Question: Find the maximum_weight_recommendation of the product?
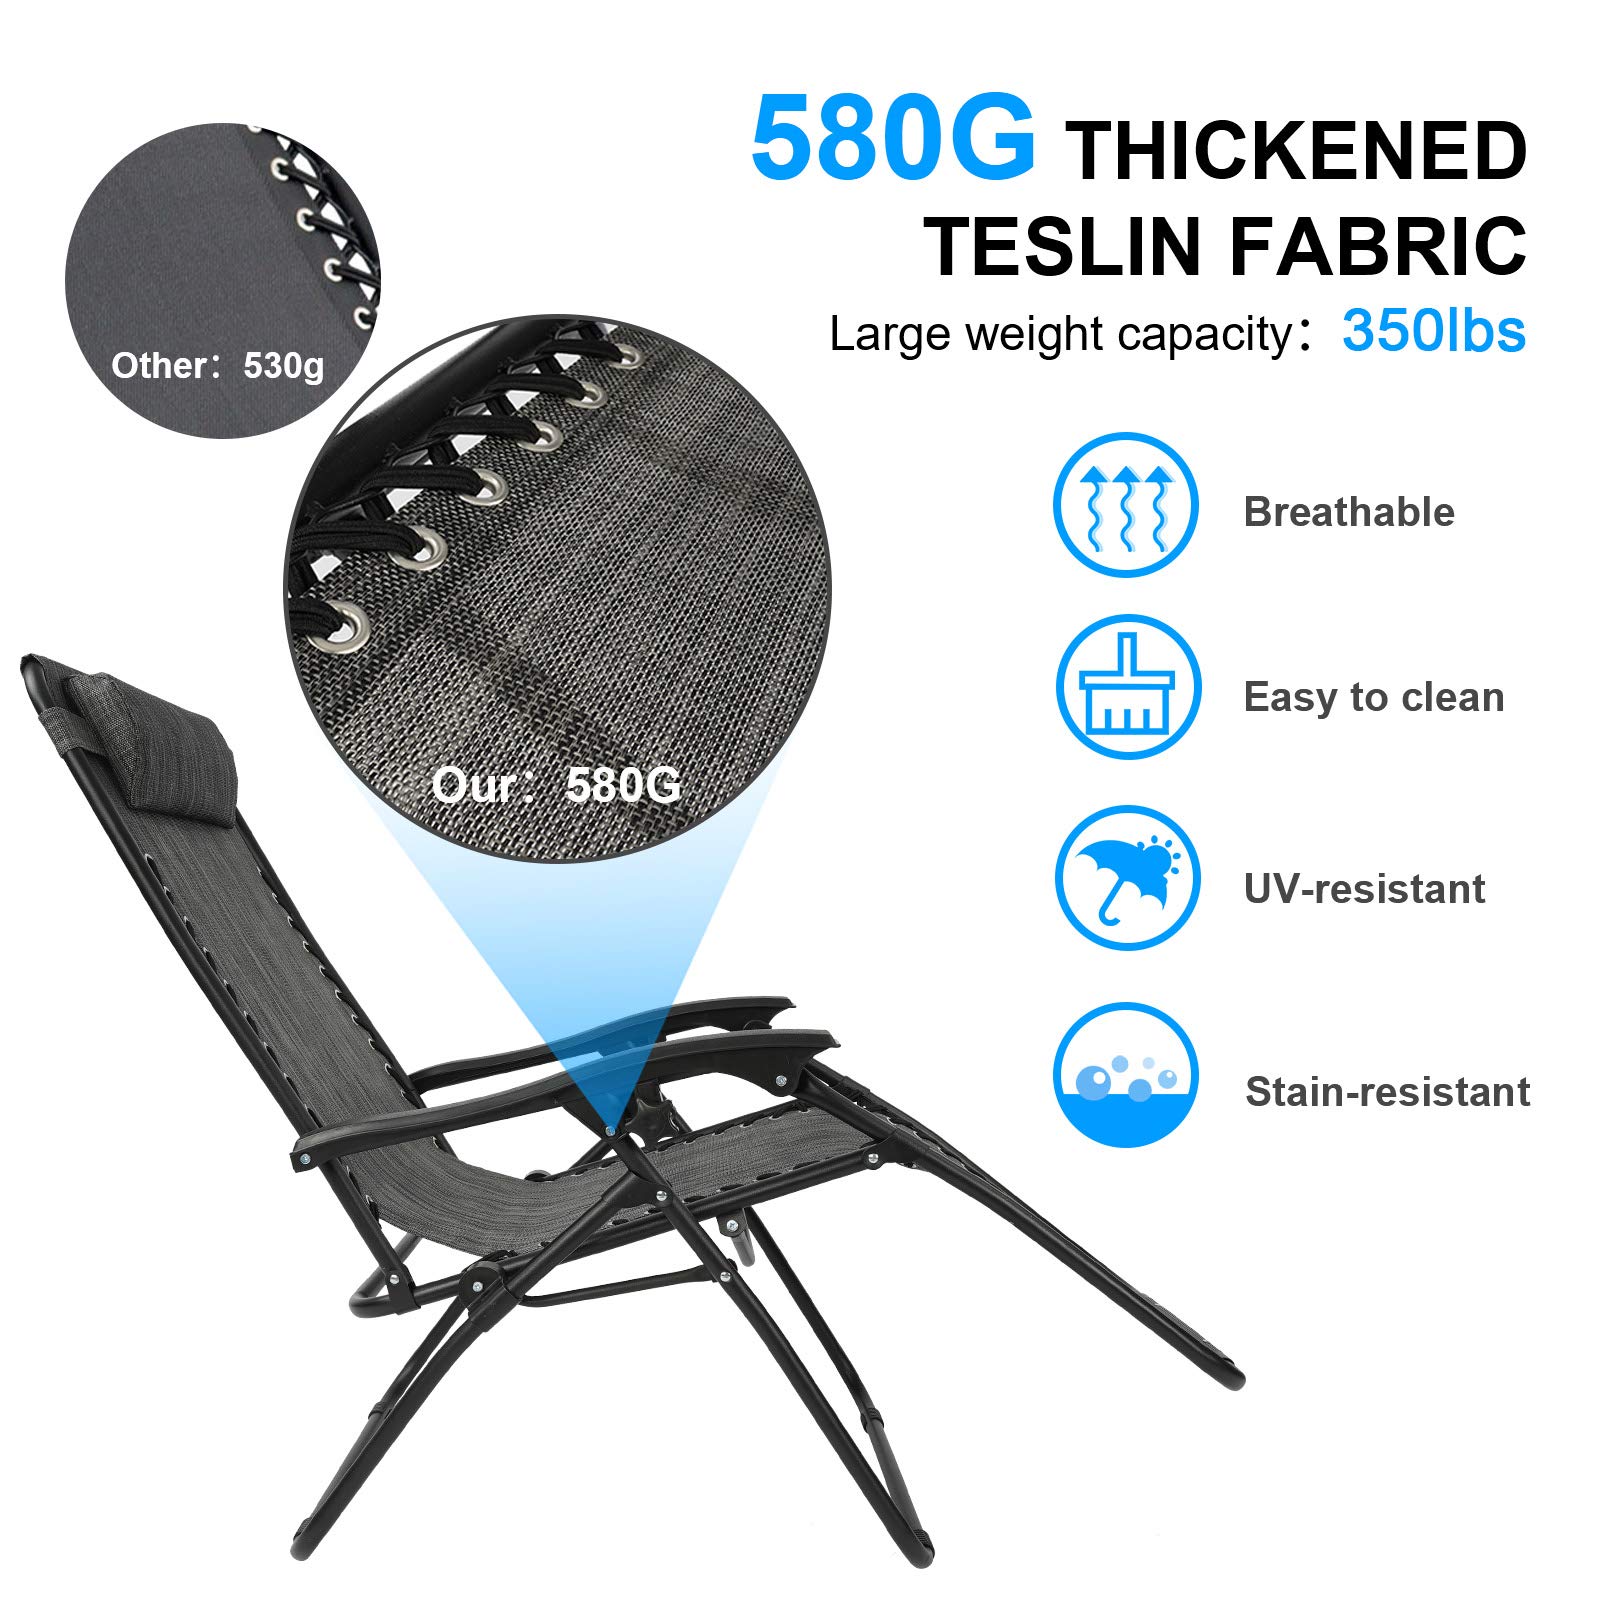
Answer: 350 pound